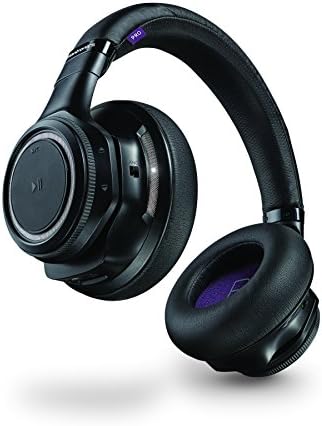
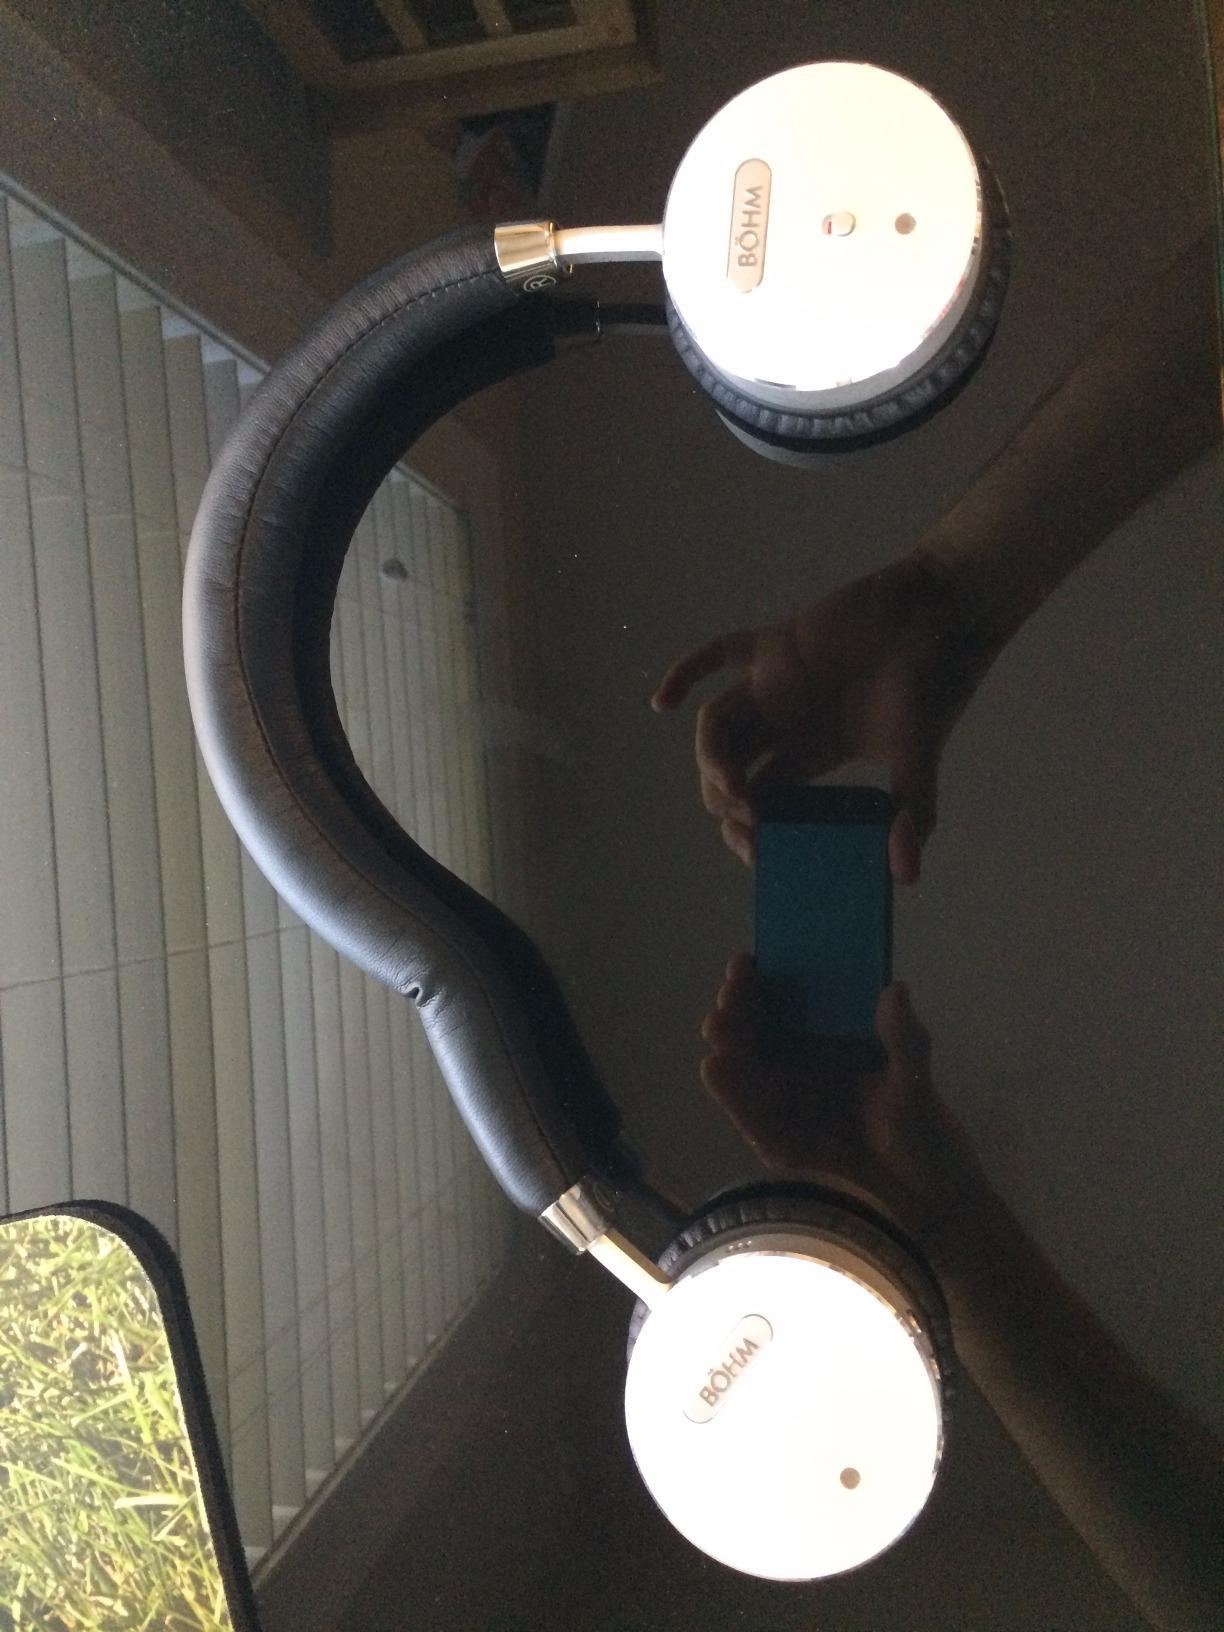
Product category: headphones
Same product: no